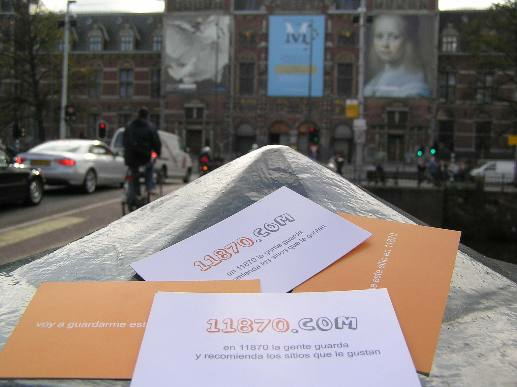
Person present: No